Archdeacon of Bedford

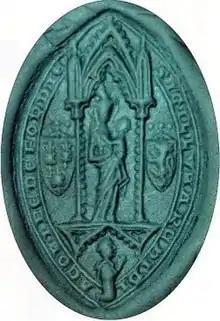
Wax seal (created post-2003) from 12/13th c. brass matrix of the Archdeacon of Bedford, found in South Lincolnshire in 2003 by a metal detectorist. Latin inscription: SIGILLUM ARCHIDIACONI BEDEFORDI(A)E ("Seal of the Archdeacon of Bedford"). The arms at dexter are Cantilupe (modern): "Gules, three leopard's faces jessant-de-lys or", as used by Saint Thomas de Cantilupe (d.1282), Bishop of Hereford, and later adopted as the arms of the See of Hereford

The Archdeacon of Bedford is an ecclesiastical post in the Church of England Diocese of St Albans in the Province of Canterbury. Historically the post was in the Diocese of Lincoln, then from 1837 in the Diocese of Ely, England. On 13 April 1914, the archdeaconry became a part of the Diocese of St Albans. The present holder of the office is Dave Middlebrook, collated Archdeacon on 30 March 2019.